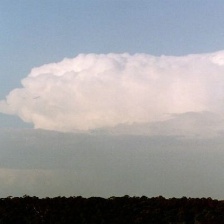
Cloud type: Stratocumulus